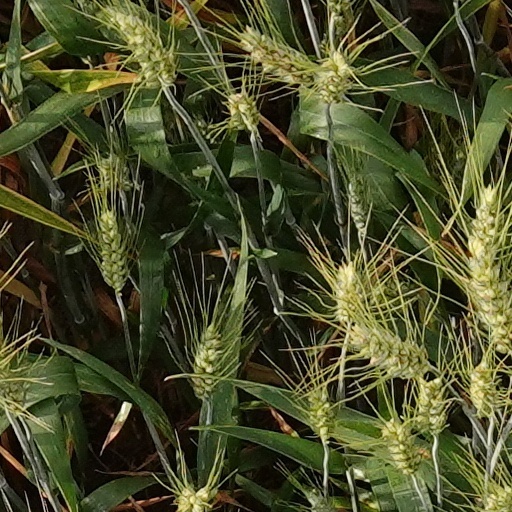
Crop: wheat